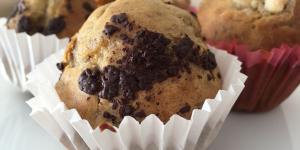
muffins de platano y chocolate